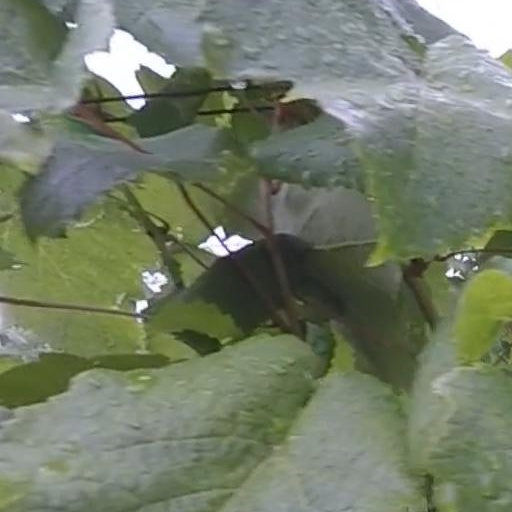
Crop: grape